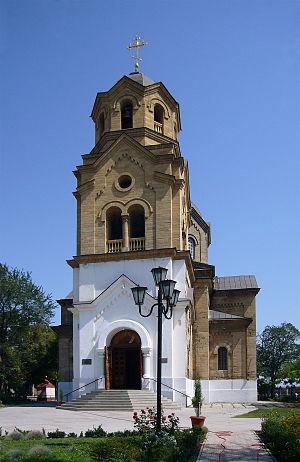
Sémion Ezrovitch Douvan, est une personnalité karaïme du temps de l'Empire russe qui marqua son époque en Crimée.